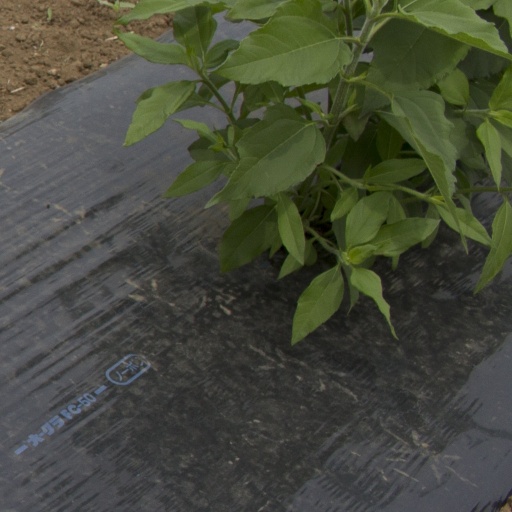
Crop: Jerusalem artichoke